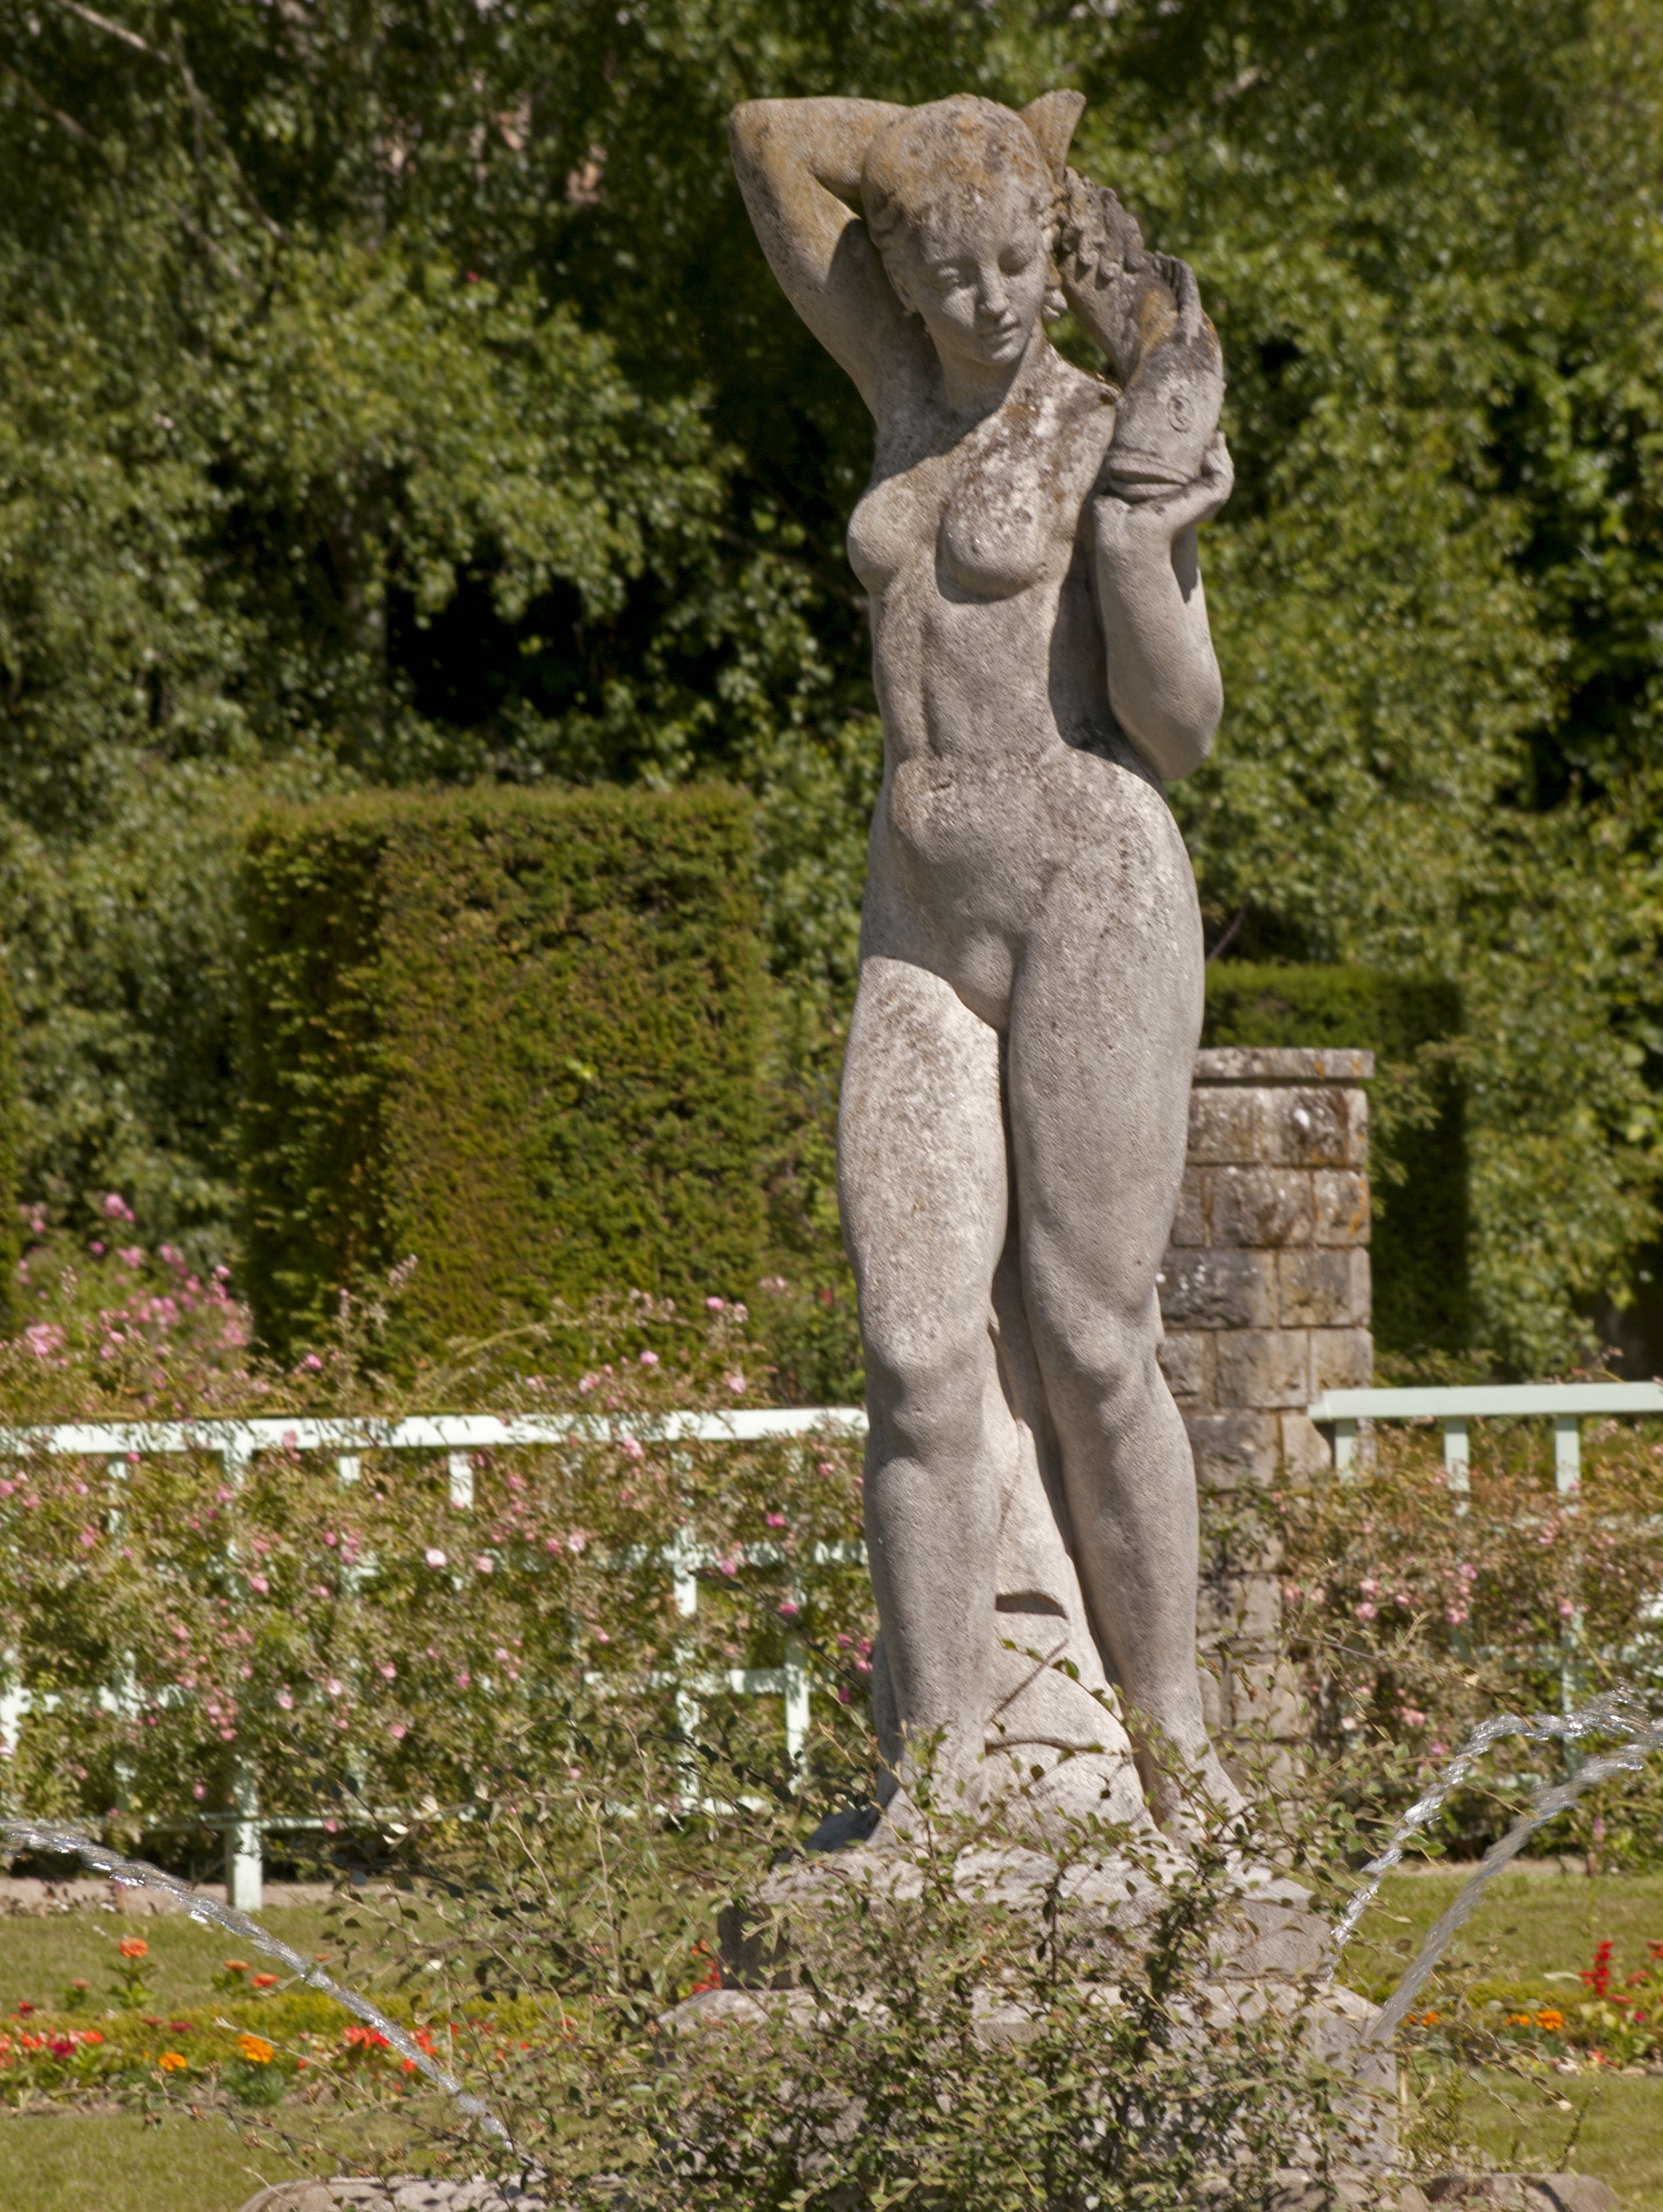
woman, city, monument, france, statue, sculpture, art, marble, nudity, venus, stone carving, bourges, nonbuilding structure